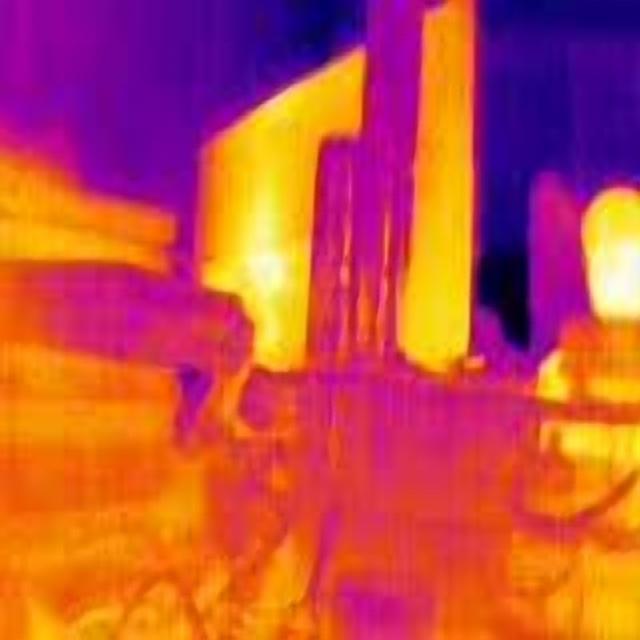
Detected objects:
label: person